Onehunga Branch

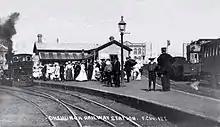
Onehunga railway station, circa 1873.

The Onehunga Branch was part of one of the first government-funded railways in New Zealand. The Auckland and Drury Railway Act 1863 was passed by Parliament "to enable the Superintendent of the Province of Auckland to construct a Railway between the Towns of Auckland and Drury with a Branch to Onehunga in the said Province." Along with a further 10 km north to Auckland (now part of the North Auckland Line and the Newmarket Line), the Onehunga Branch was the first operating section of the railways in the North Island.